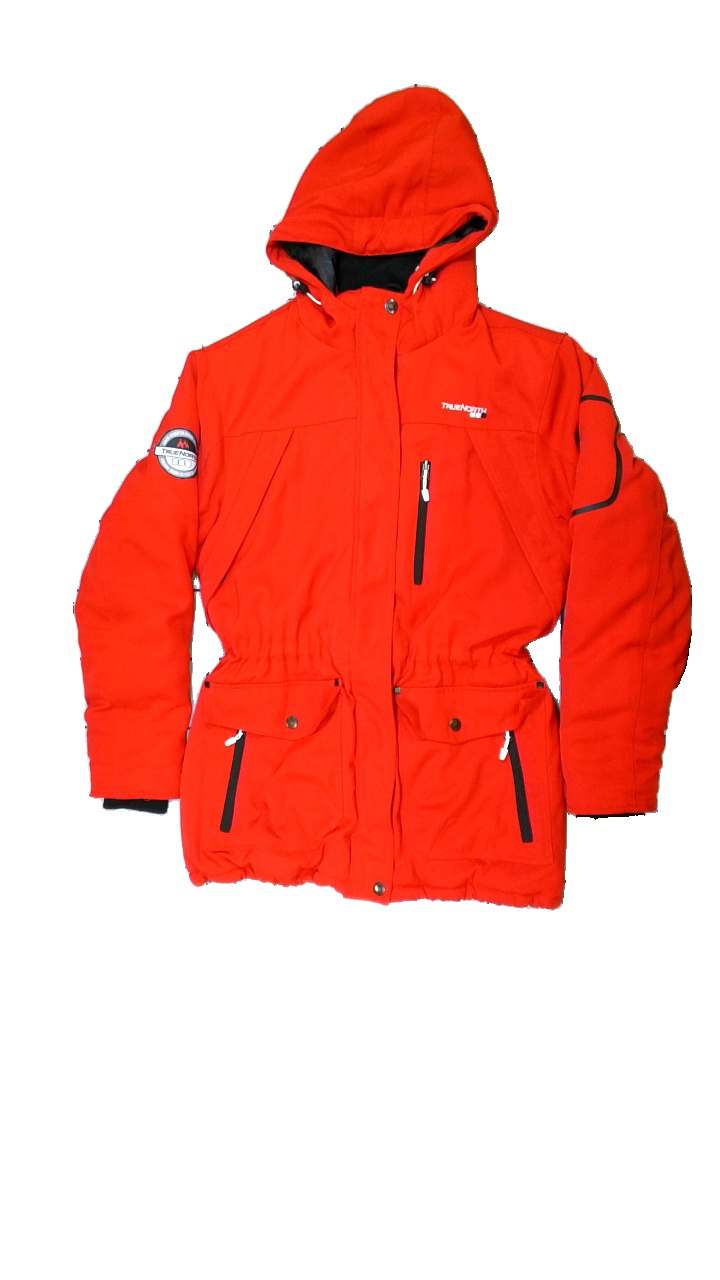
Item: Winter Jacket (Ladies)
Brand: True North
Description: Red winter jacket from True North, size L. Poor and unfinished condition.
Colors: Red
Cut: Regular
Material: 100% poly
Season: Winter
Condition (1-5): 2
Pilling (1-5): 5
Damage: Unfinished seams on the left arm
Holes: Major
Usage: Recycle
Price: <50